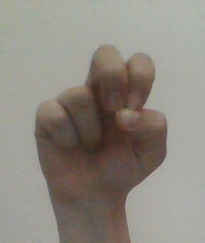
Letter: gaaf